Jafarganj Cemetery

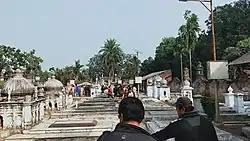
The burials at the Jafarganj Cemetery

The Namak Haram Deorhi, House of Jagat Seth, Nashipur Rajbari, Kathgola Palace and Tomb of Azimunissa Begum are all located nearby. One can reach the temple town of Rani Bhavani at Baranagar, on the other side of the Bhagirathi, by country boat from Ajimganj.